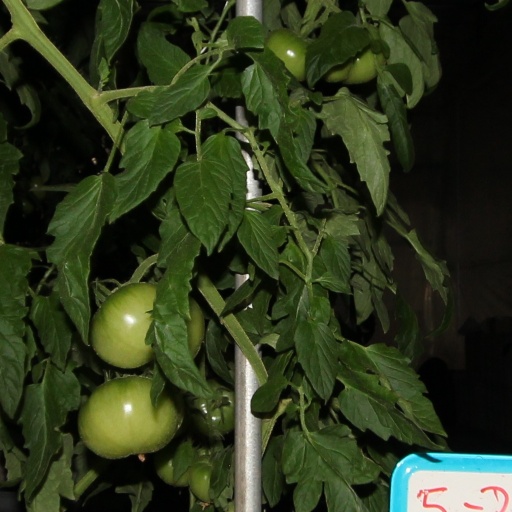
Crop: tomato